List of Horizon League champions

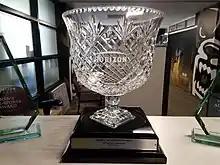
2017–18 version of the Horizon League's McCafferty trophy, awarded to Oakland University

The James J. McCafferty Trophy is awarded annually by the Horizon League to signify the leagues all-sport champion. Created in 1980, it was named for Jim McCafferty, who served as the first Commissioner of the Midwestern City Conference (now the Horizon League). Schools earn performance points based on their finish in all 19 championship sports the Horizon League offers. For the sports of baseball, softball, men's and women's soccer, women's volleyball, and men's and women's basketball, points are awarded based on combined regular season and championship finish. All other sports are based on finish in the League championship.